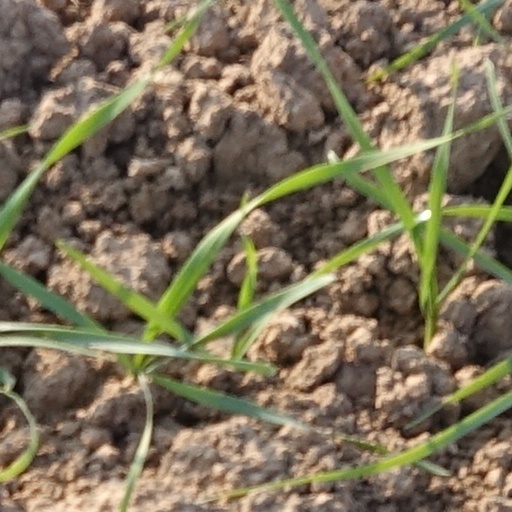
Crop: wheat